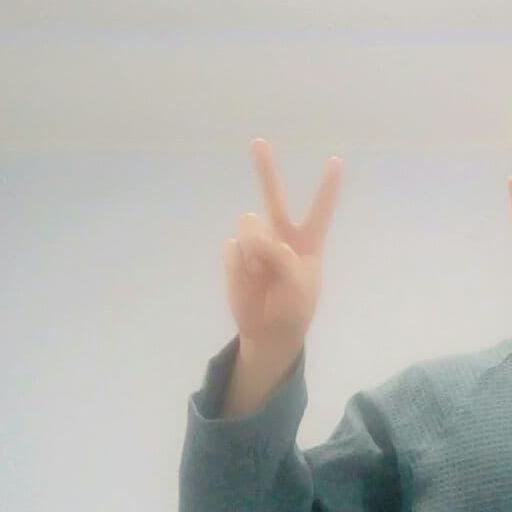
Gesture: peace